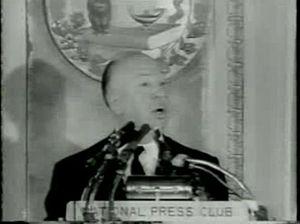
Les Oiseaux est un thriller américain, réalisé par Alfred Hitchcock, sorti en 1963. Ce film est le 48ᵉ long-métrage d'Hitchcock, il s'inspire de la nouvelle éponyme de la romancière britannique Daphne du Maurier, publiée en 1952, qui est adaptée au cinéma par le scénariste Evan Hunter.